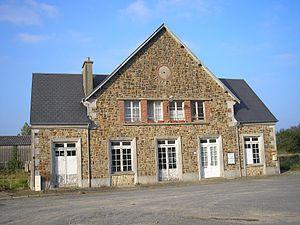
La gare de Saint-Sever (Calvados) est une halte ferroviaire française de la ligne d'Argentan à Granville, située sur le territoire de la commune de Saint-Sever-Calvados, dans le département du Calvados, en région Normandie.
Saint-Sever-Calvados est une ancienne commune française, ancien chef-lieu de canton, située dans le département du Calvados en région Normandie, peuplée de 1 163 habitants, devenue le 1ᵉʳ janvier 2017 une commune déléguée au sein de la commune nouvelle de Noues de Sienne.
La liste des gares de Basse-Normandie, est une liste des gares ferroviaires, haltes ou arrêts, situées en Région Basse-Normandie.